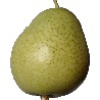
Label: Pear 1